Rolls-Royce RB.44 Tay

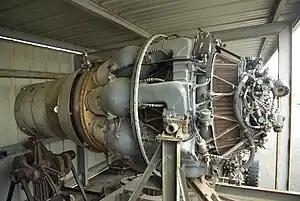
A Hispano-Suiza Verdon which powered the Dassault Mystere IV, displayed at the Ailes Anciennes Toulouse.

The Rolls-Royce RB.44 Tay is a British turbojet engine of the 1940s, an enlarged version of the Rolls-Royce Nene designed at the request of Pratt & Whitney. It saw no use by British production aircraft but the design was licence built by Pratt & Whitney as the J48, and by Hispano-Suiza as the Verdon.